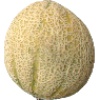
Label: cantaloupe